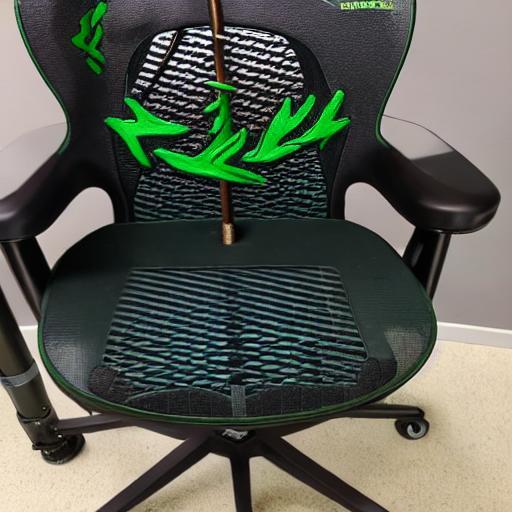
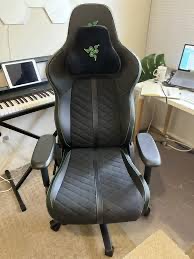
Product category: items_chair
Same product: no